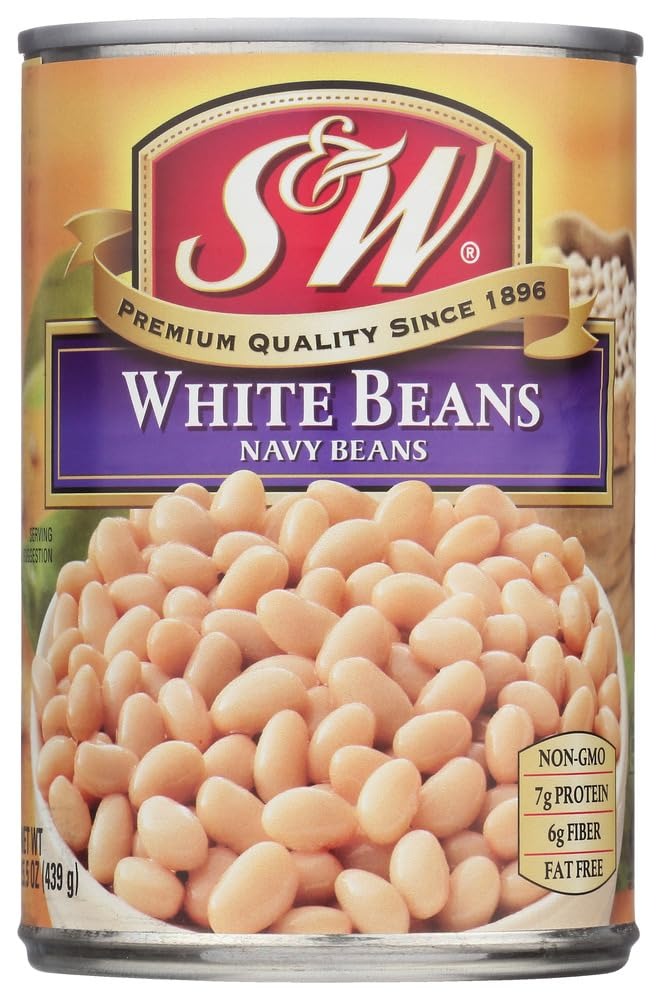
Item Name: S & W White Beans, Lightly Seasoned, 15 Oz
Bullet Point 1: Premium quality and taste
Bullet Point 2: White beans in light seasoning
Value: 15.0
Unit: Ounce

Price: 1.42